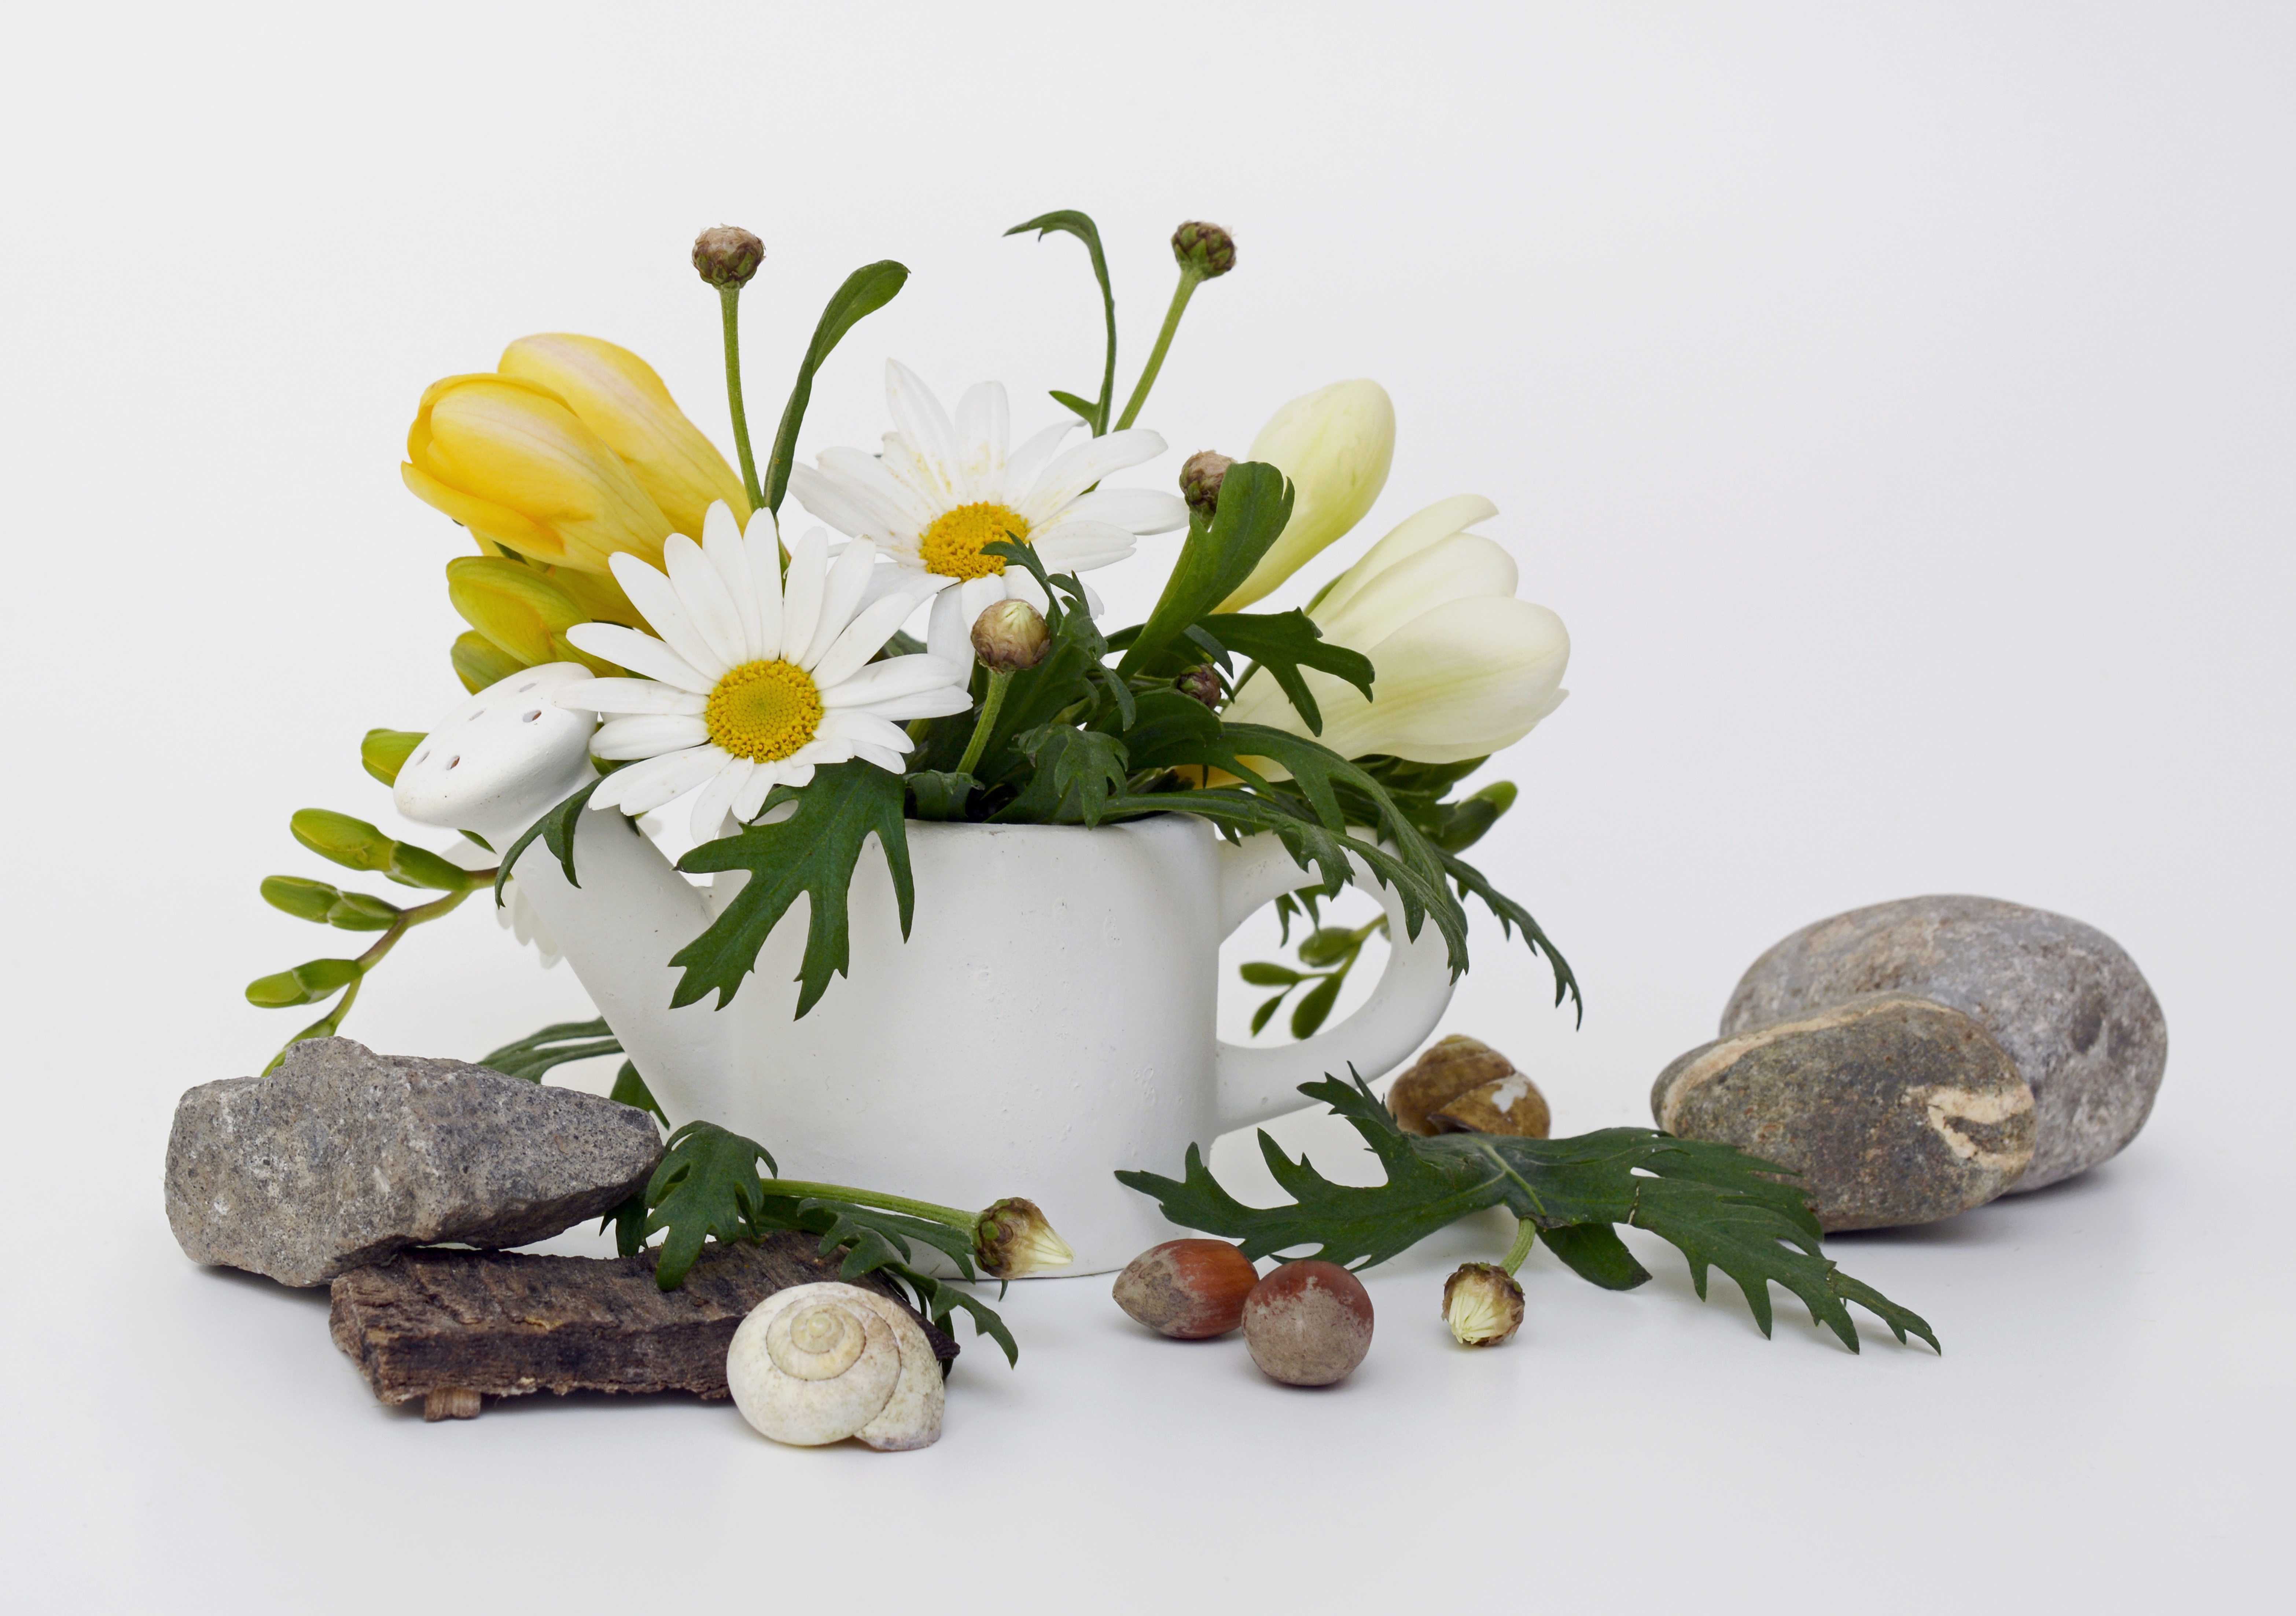
nature, branch, plant, white, flower, spring, yellow, shell, flowers, stones, art, daisies, floristry, hazelnut, flower bouquet, cut flowers, watering can, floral design, freesia, flower arranging, spring greeting